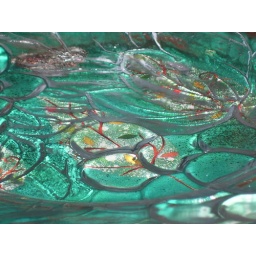
I put a clear textured dish over a green tin with stylized trees.